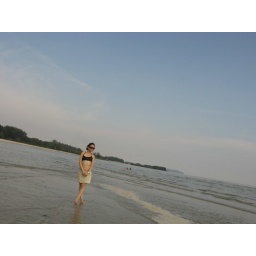
A beautiful girl in a beautiful beach